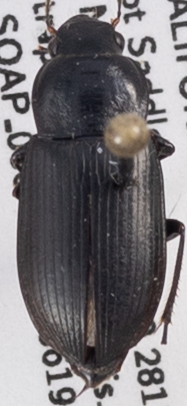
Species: Anisodactylus similis
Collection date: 2019-06-19
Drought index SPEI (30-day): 0.9
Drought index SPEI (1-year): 0.39
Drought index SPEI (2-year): -0.03